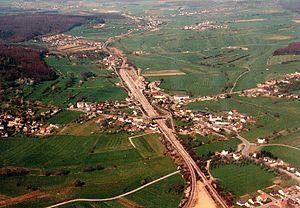
Oetrange et la Gare en 1991